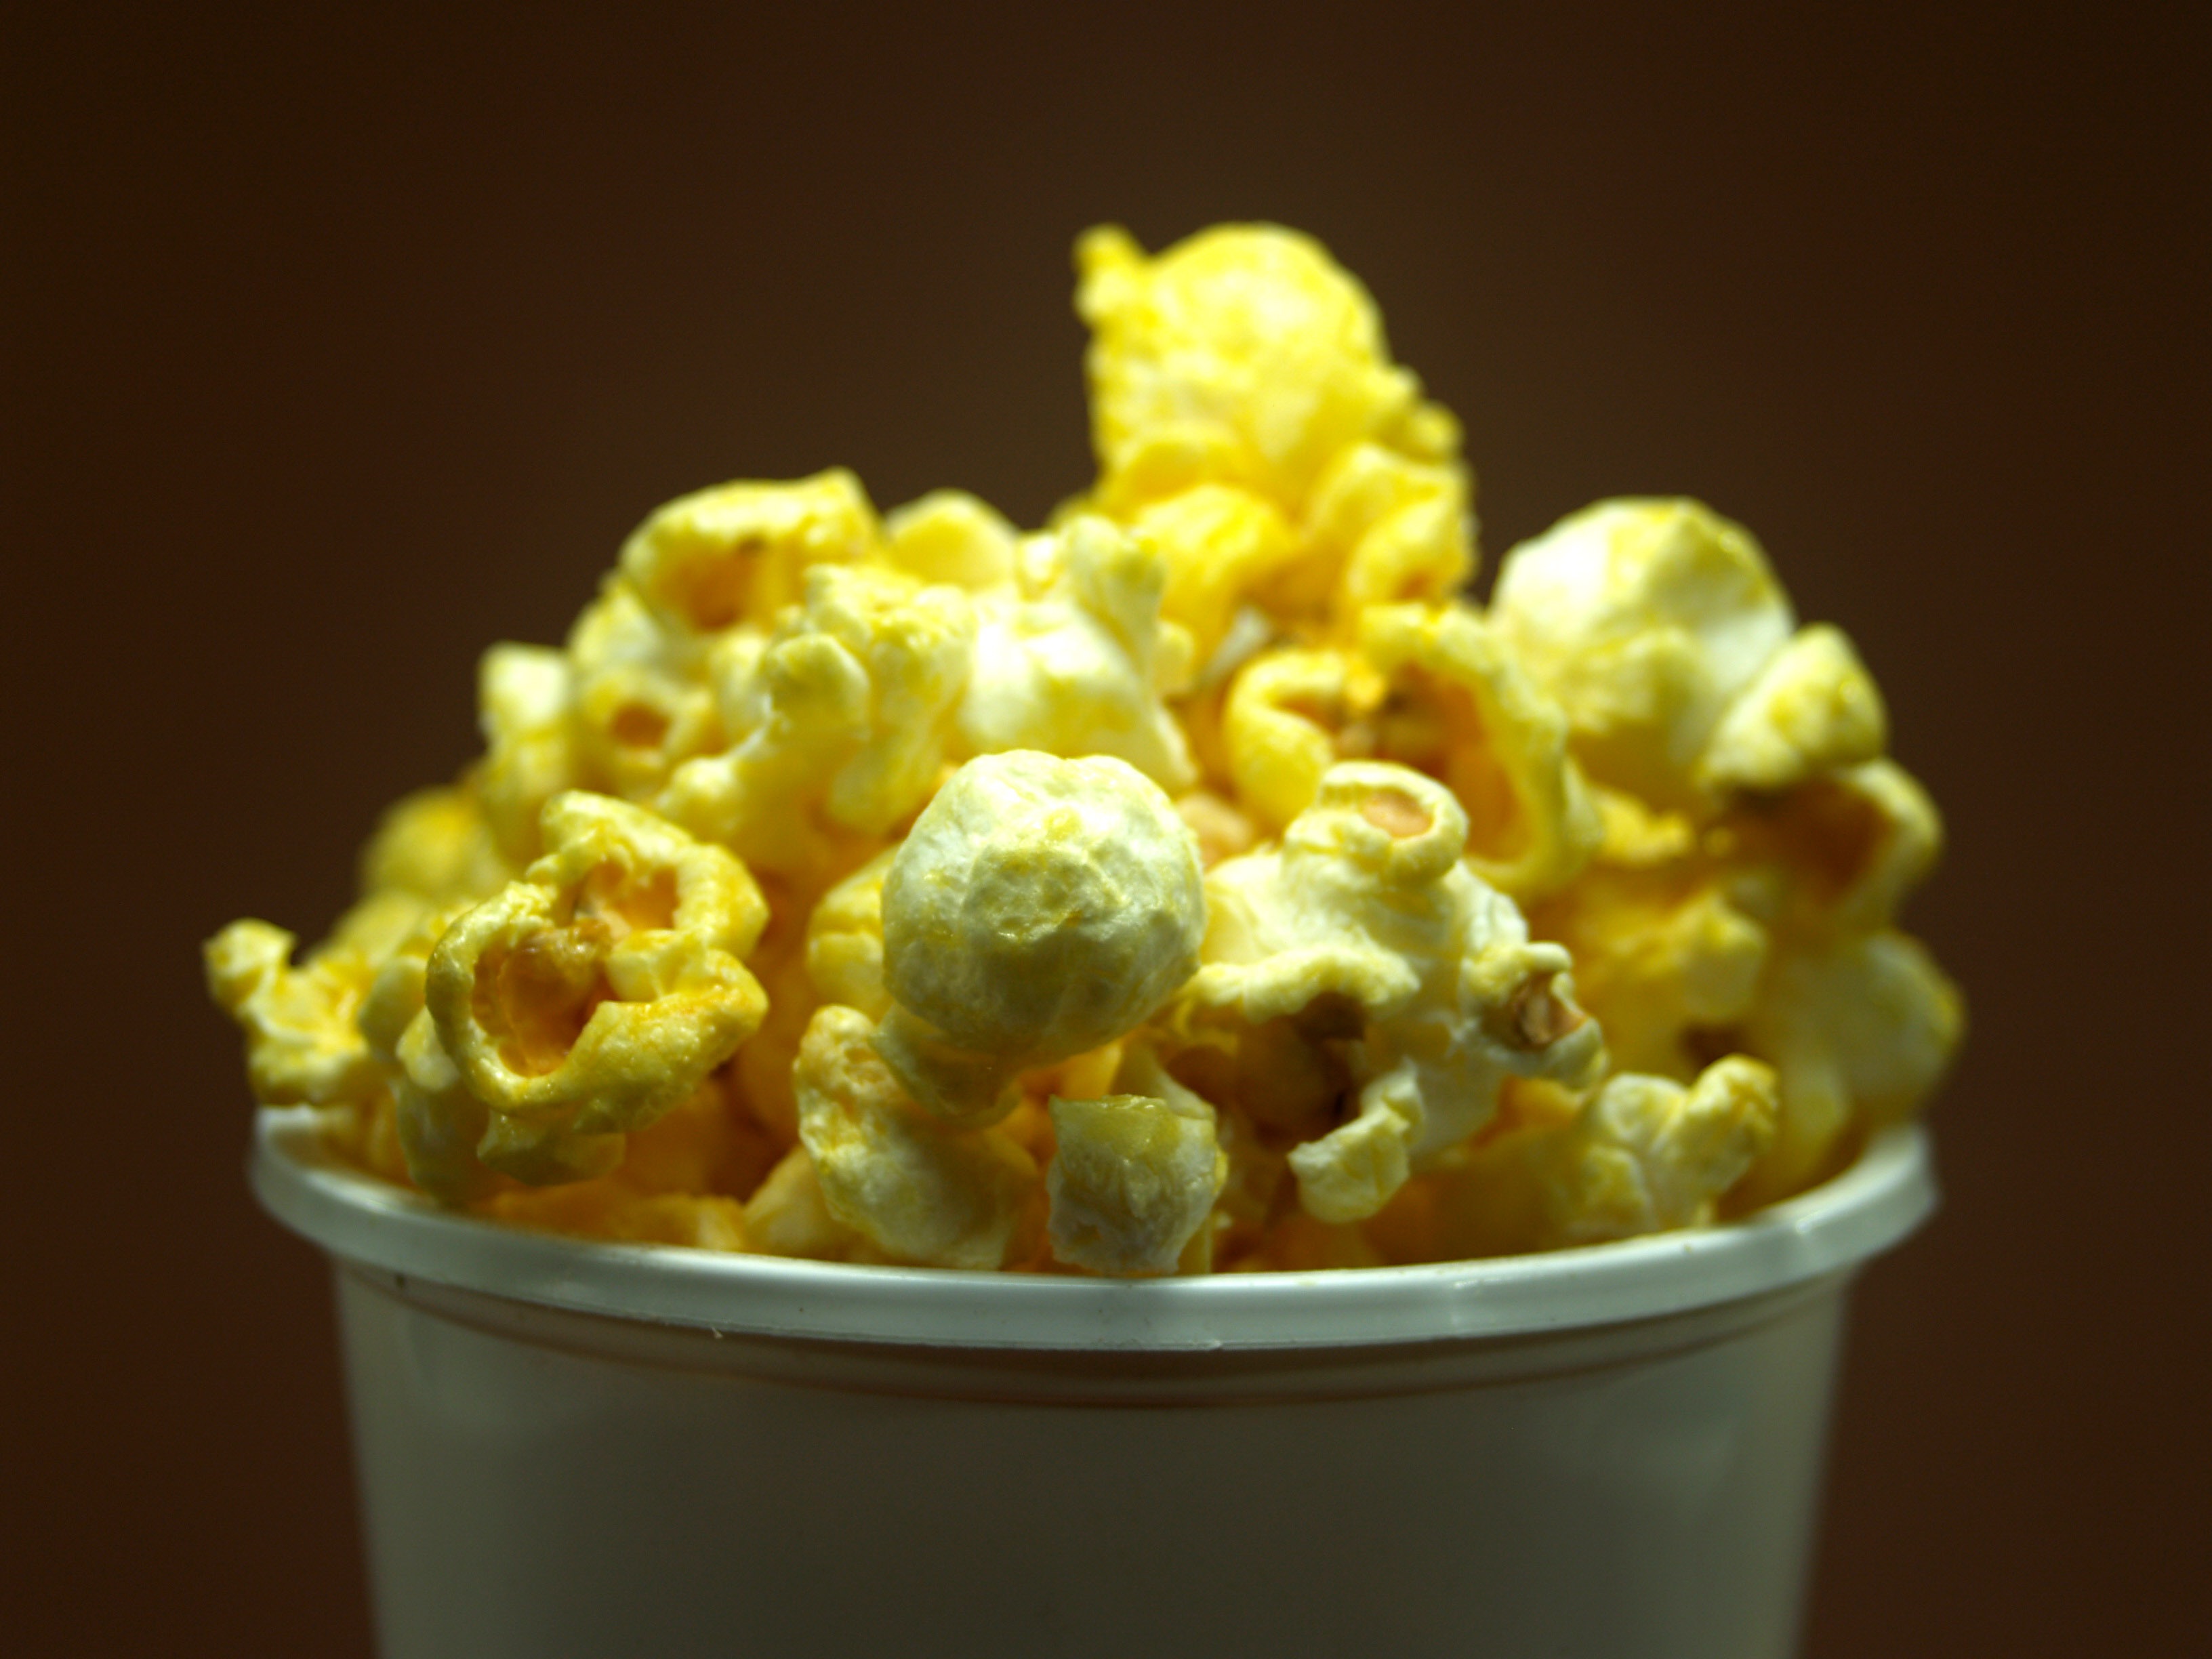
flower, food, produce, color, macro, corn, bag, box, yellow, snack, close, dessert, delicious, popcorn, bucket, striped, cut, stripped, salty, fastfood, takeaway, pop, full, background, lovely, stripes, refreshment, vertical, big, up, cinema, cardboard, image, large, classic, icon, carton, fast, movie, entertainment, pack, takeout, take out, xl, take away, cut out, jumbo, jambo, snack food